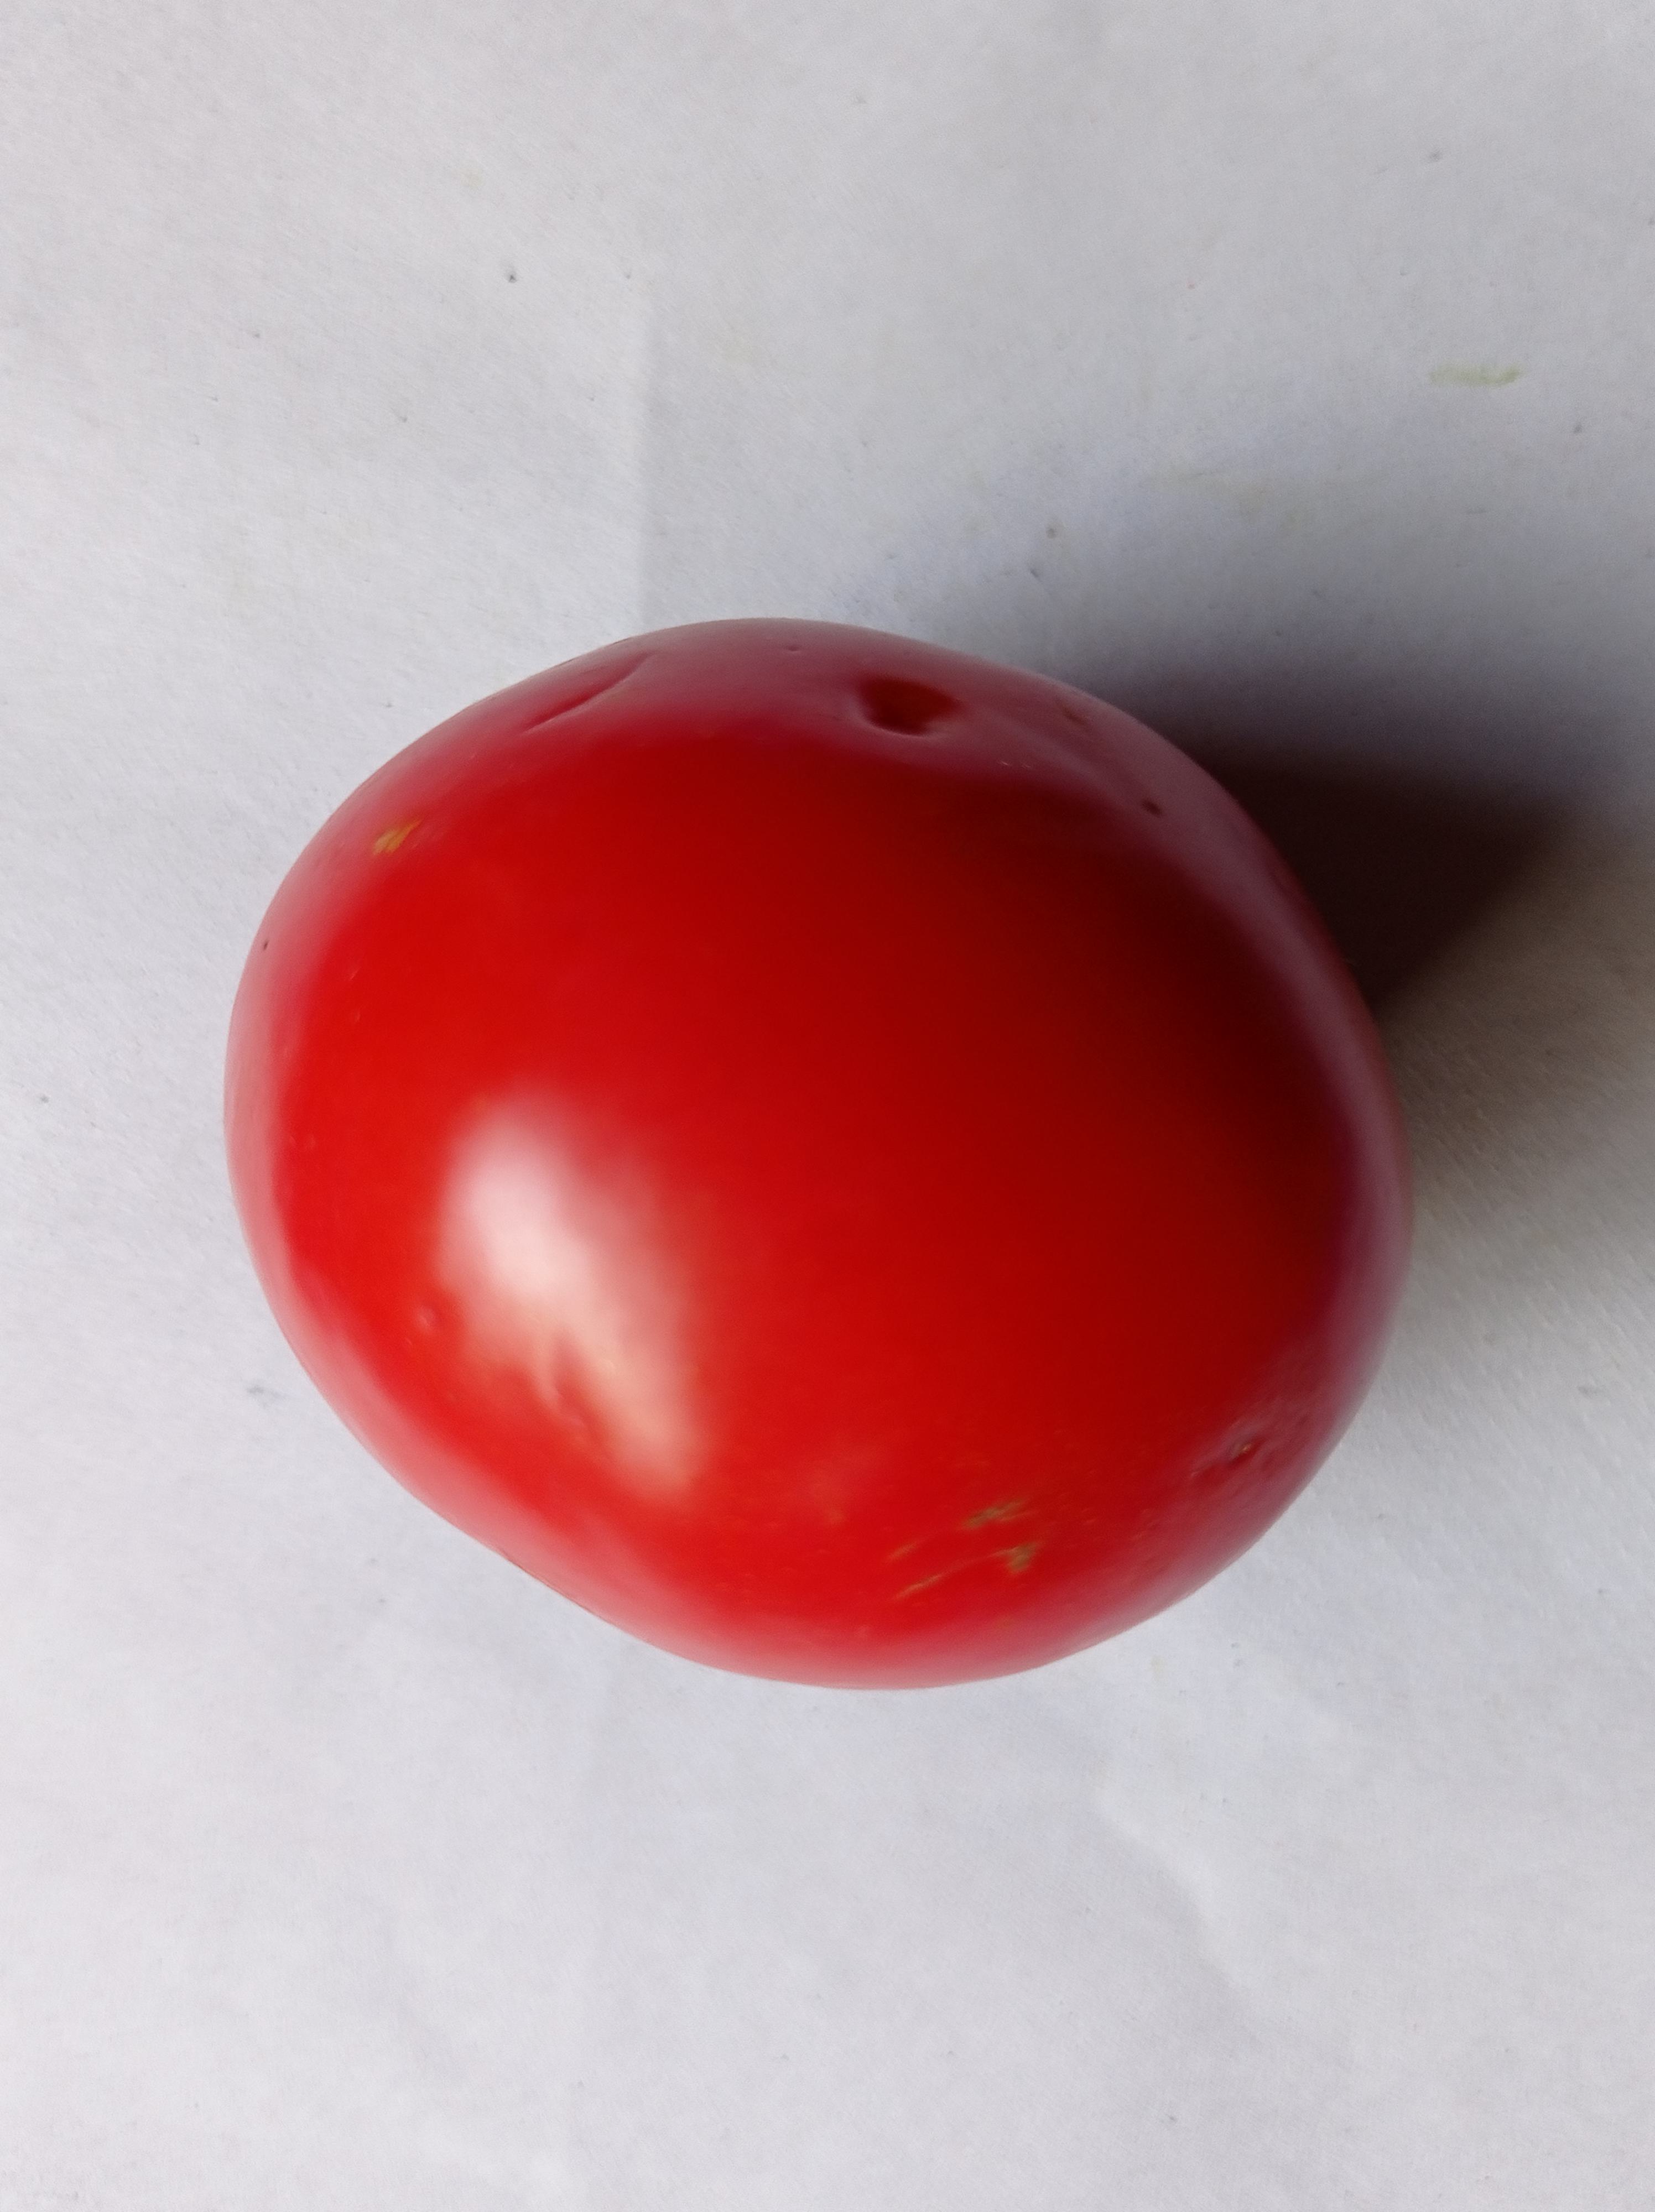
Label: Fresh